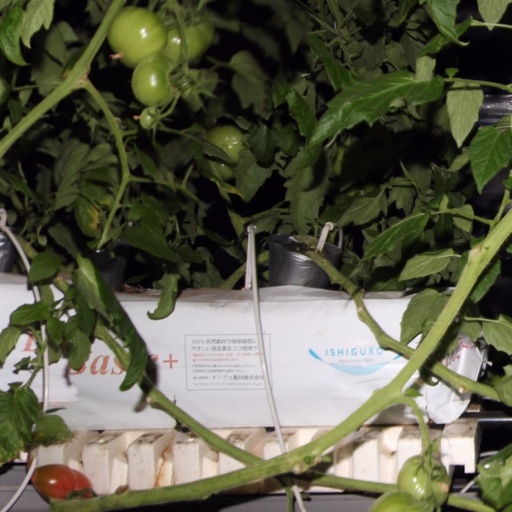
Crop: tomato